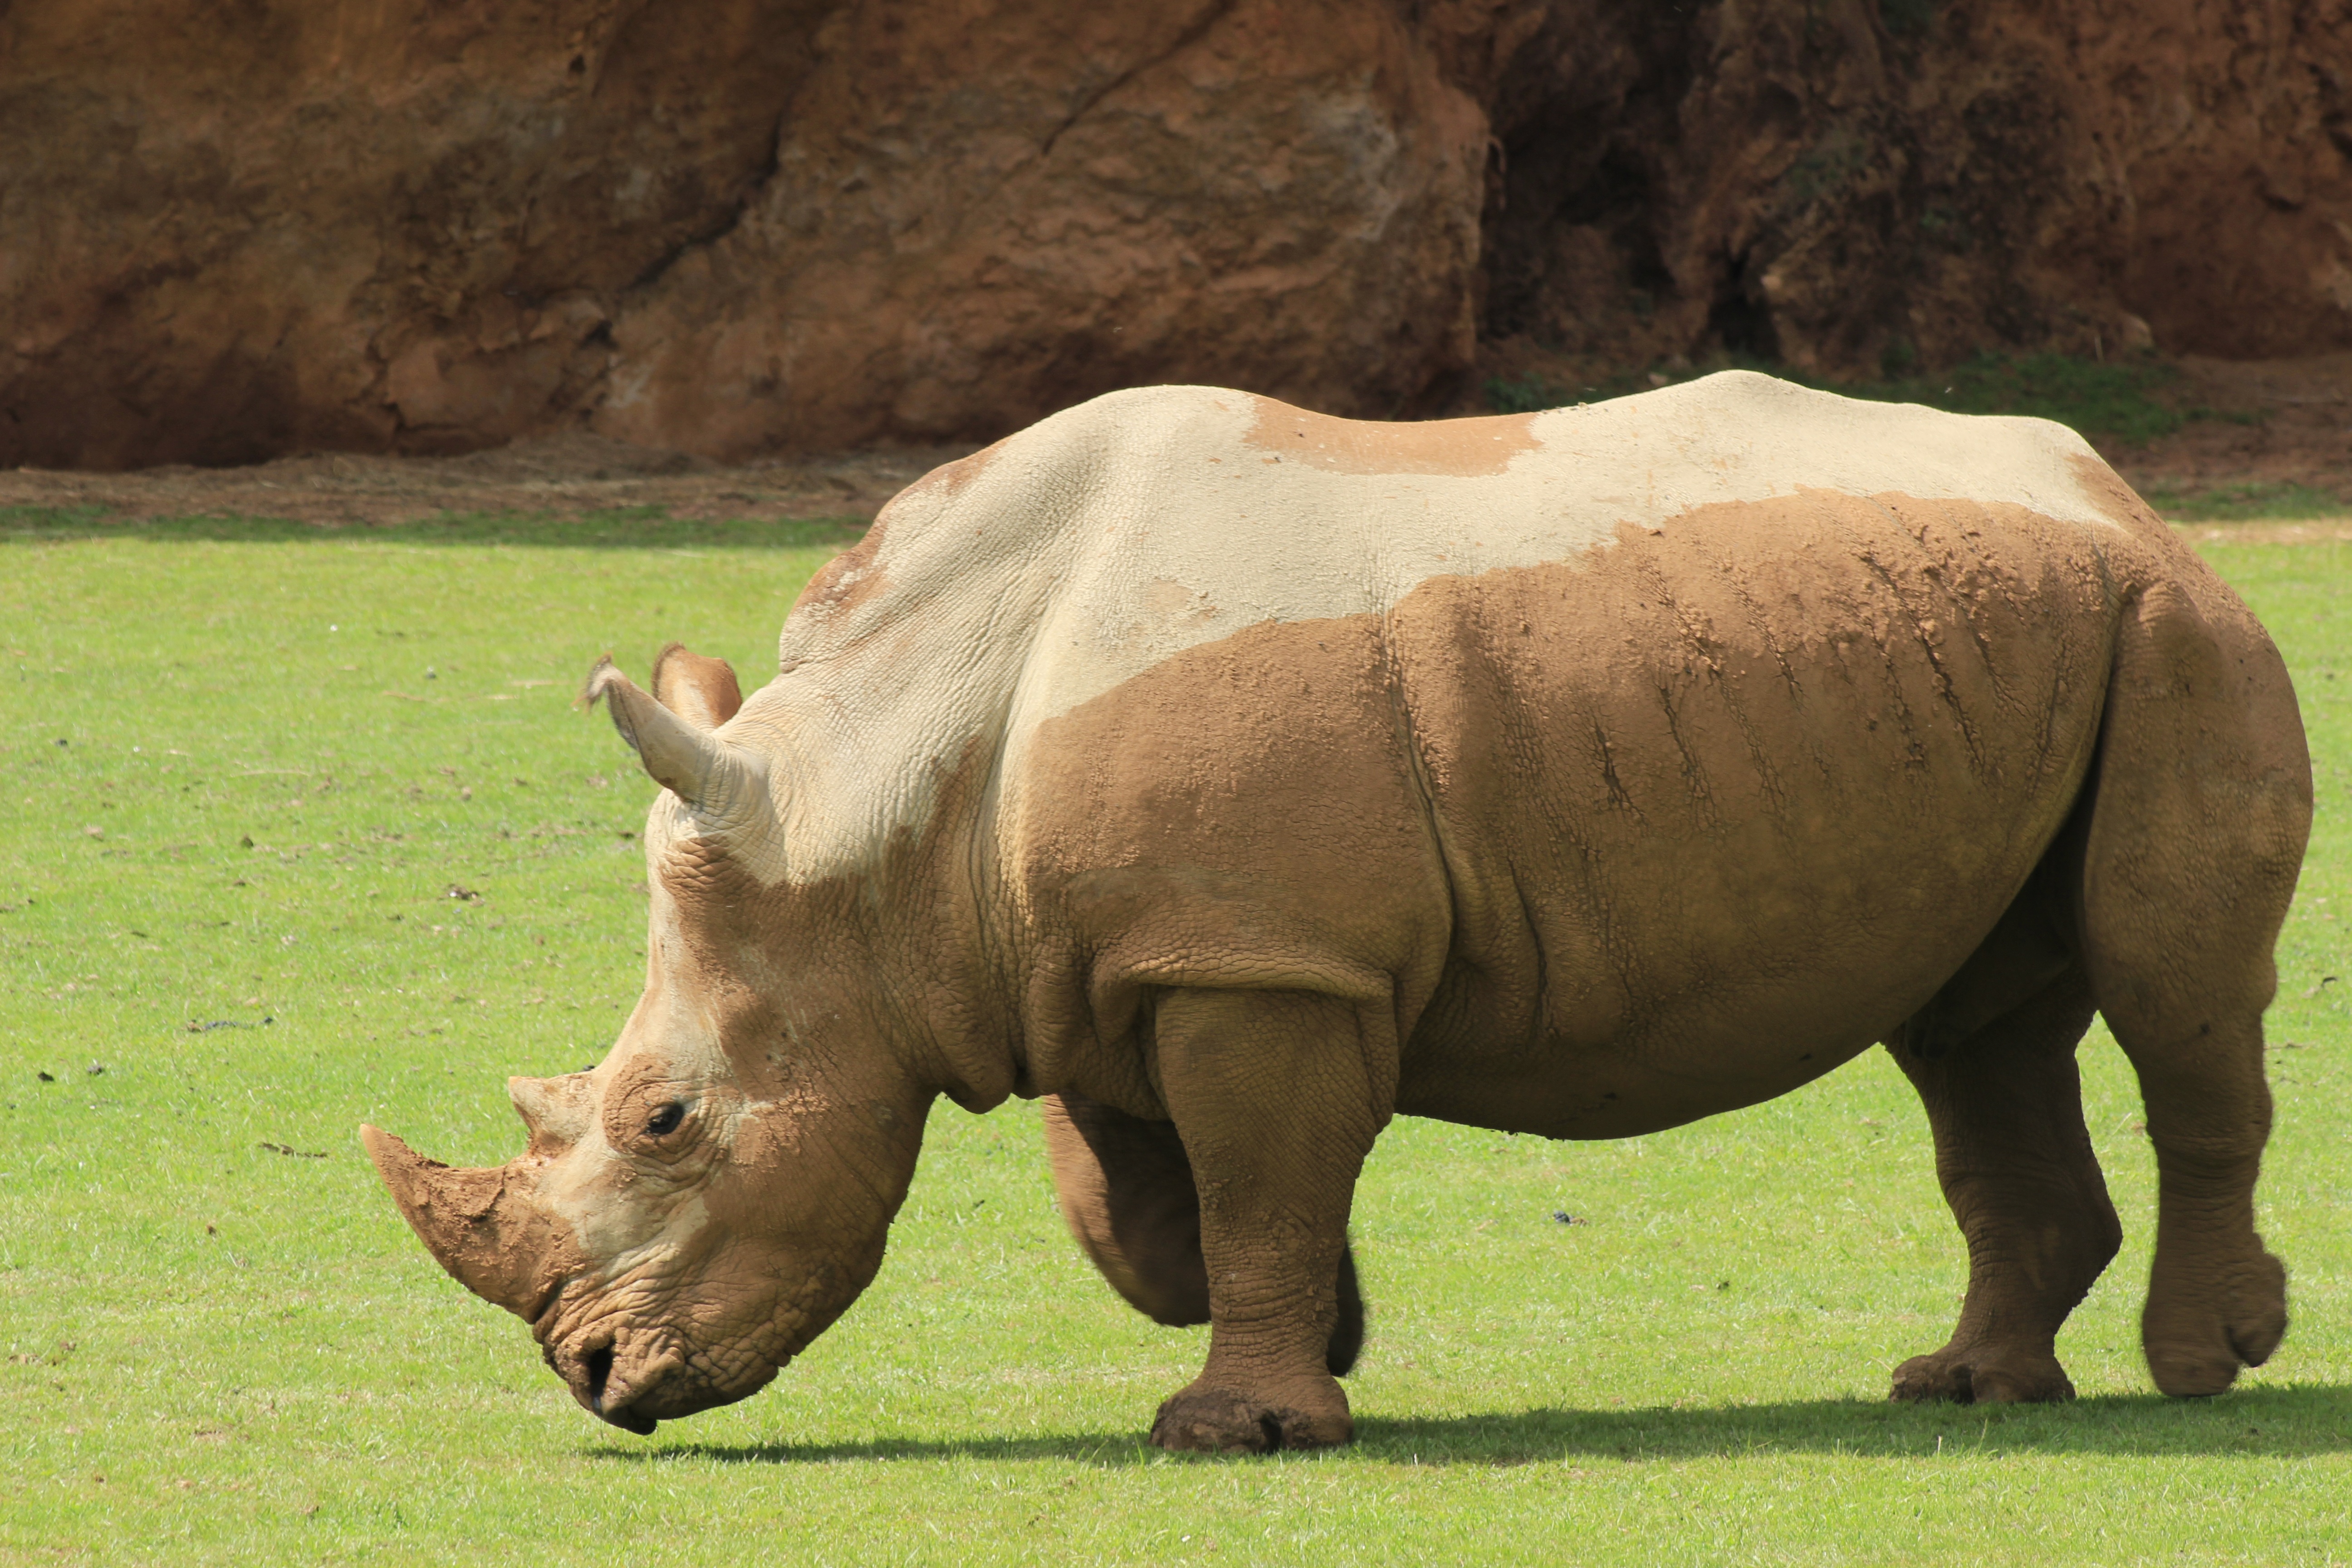
summer, wildlife, zoo, mammal, fauna, rhino, rhinoceros, animals, safari, indian elephant